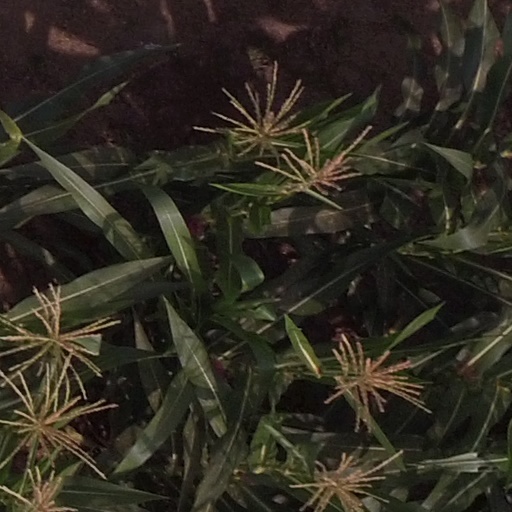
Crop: maize; corn